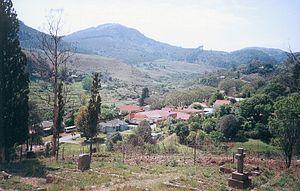
Copyright
Le Mpumalanga est une province d'Afrique du Sud constituée en 1994 dans la région orientale de l'ancienne province du Transvaal. Son nom signifie « « lieu où se lève le soleil » en xhosa, zoulou, swati et ndébélé.
Pilgrim’s Rest est une petite localité de la province du Mpumalanga en Afrique du Sud. Elle a été déclarée monument national. De l'or y fut découvert en septembre 1873, et sa population atteint rapidement 1 500 personnes, vivant de près ou de loin de la prospection d'or. Vers la fin du XIXᵉ siècle, les concessions se retrouvèrent aux mains de la compagnie Transvaal Gold Minings Estates, qui débuta la prospection souterraine dans les mines. L'activité prit fin en 1971, et le village fut vendu au gouvernement comme musée national. TGME, désormais propriété de Simmers and Jack, reprit l'exploitation en 1998. L'architecture originale demeure cependant relativement inchangée, la localité ayant été déclarée monument national en 1986.